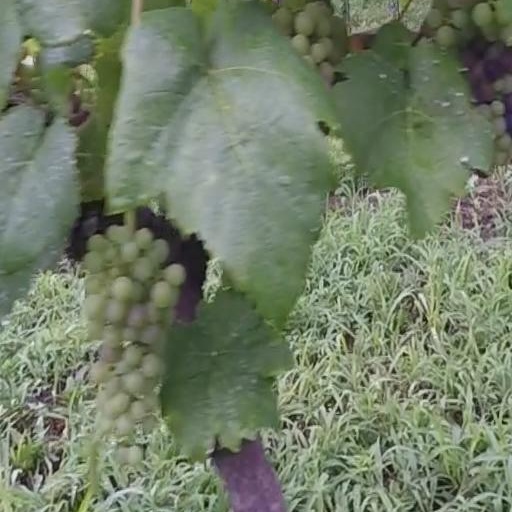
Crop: grape